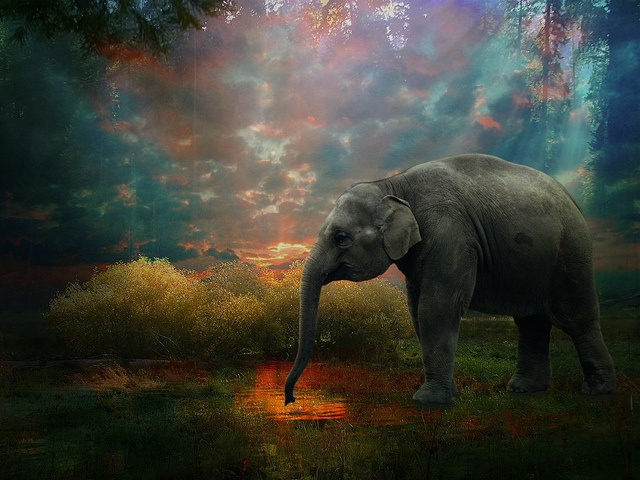
Painting of a large elephant walking through an open field by itself.
a painting of a elephant standing with the sky behind him
An elephant, in a forest, drinking from a pool.
An elephant taking in some water from a watering hole.
There is an elephant standing near the water.